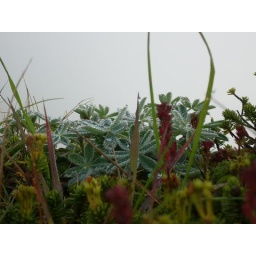
Dew on the mountain plants in the morning